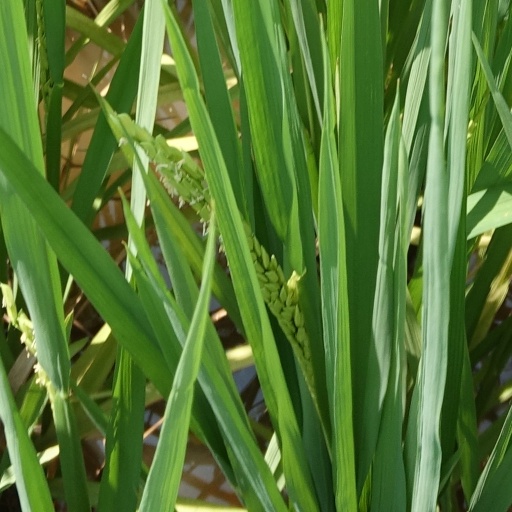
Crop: rice